Tandora County

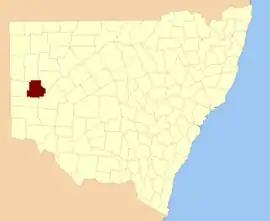
Location in New South Wales

Tandora County is one of the 141 cadastral divisions of New South Wales. It is located to the north west of the Darling River, to the area to the north (but not including) Menindee.